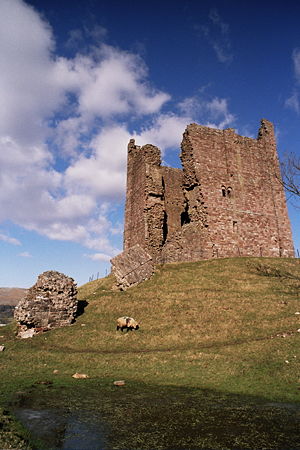
Brough Castle
Brough Castle.
Brough Castle en ruin af en borg, der ligger i den engelsk landsby Brough i Cumbria. Borgen blev opført William Rufus omkring år 1092 på samme sted hvor det romerske fort Verterae var bygget under romersk britannien. Den beskytter en vigtig handelsrute i Penninerne. Den oprindelige motte and bailey blev angrebet og ødelagt af skotterne i 1174 under det store oprør mod Henrik 2. Den blev genopført efter krigen, hvor et firkantet keep blev opført, og resten af borgen blev genopført i sten.